Peter von Braun

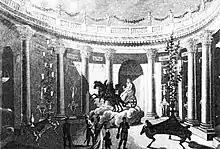
The Temple of the Night in the 19th century

He was raised to the rank of "Freiherr" (baron) in 1795, and in 1796 he became a court banker. In that year he bought the lordship of Schönau an der Triesting, near Vienna. He laid out a park there, which was open to the public, and created a "Temple of the Night", a mystical garden grotto which became a meeting place for the nobility. It contained inscriptions by August von Kotzebue, and Antonio Salieri, who often visited, composed music for the temple.